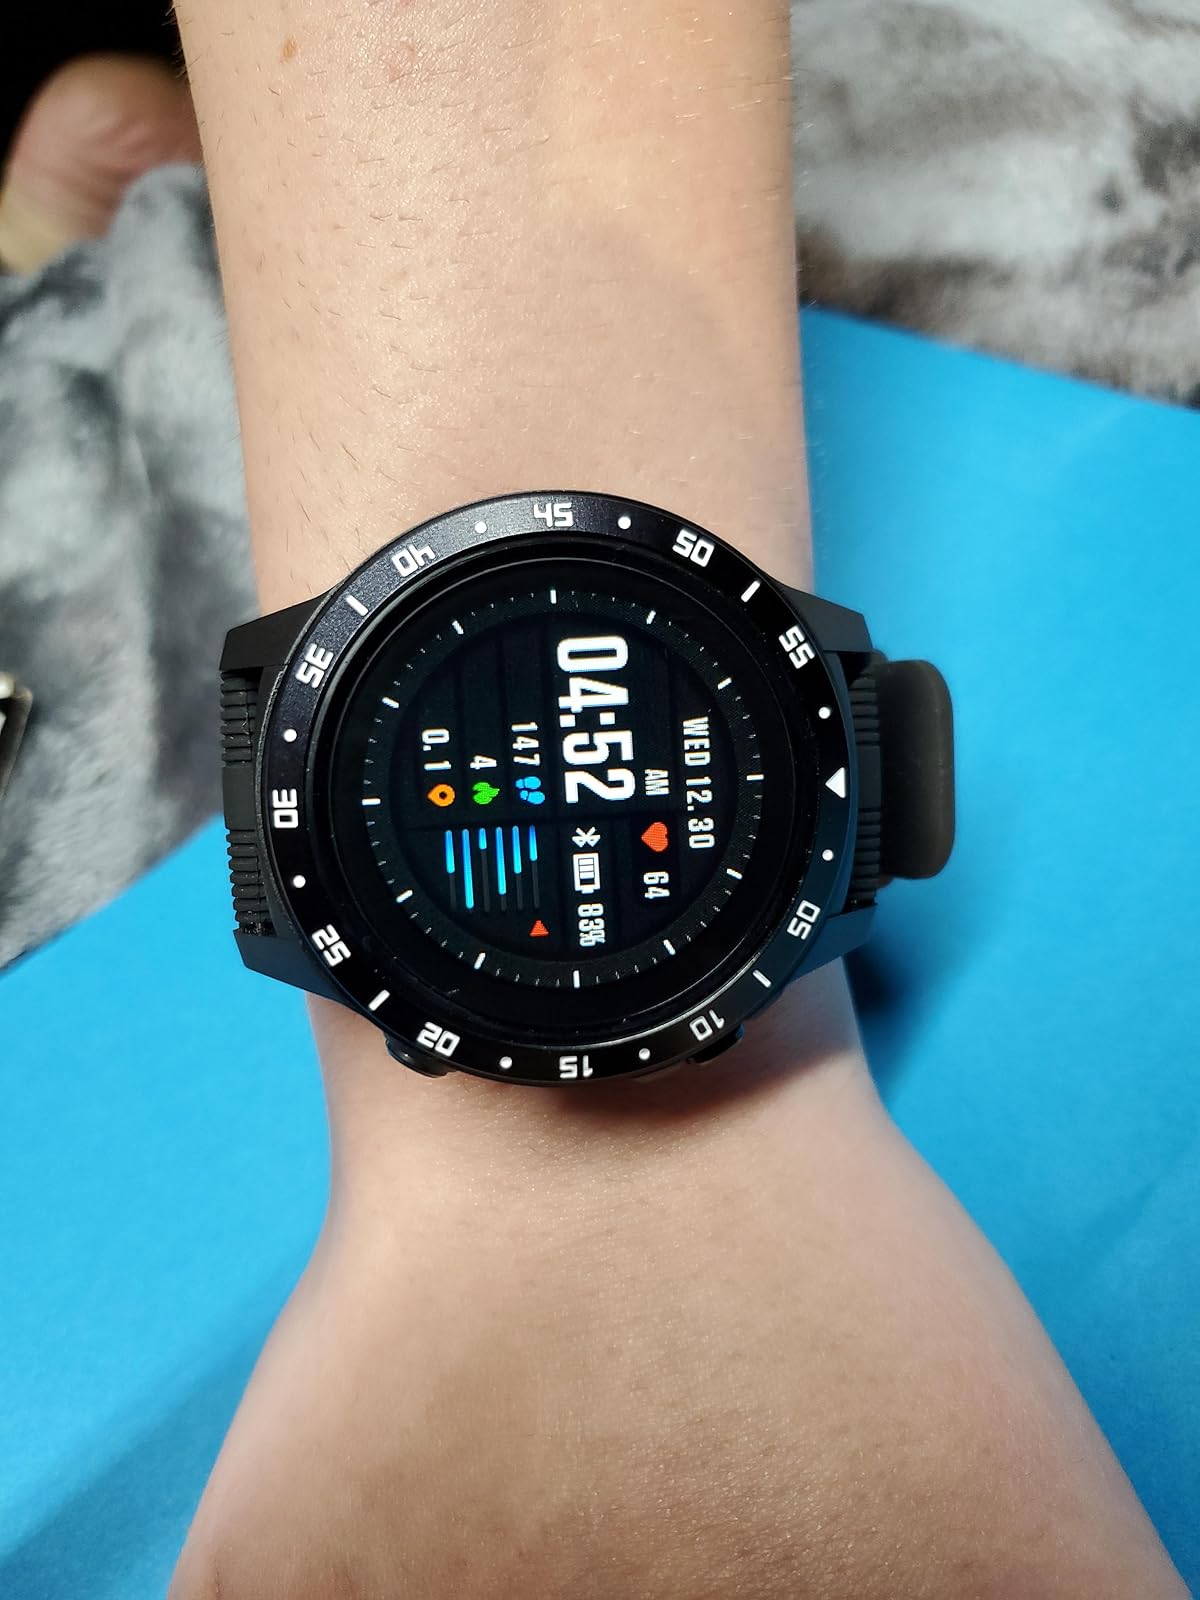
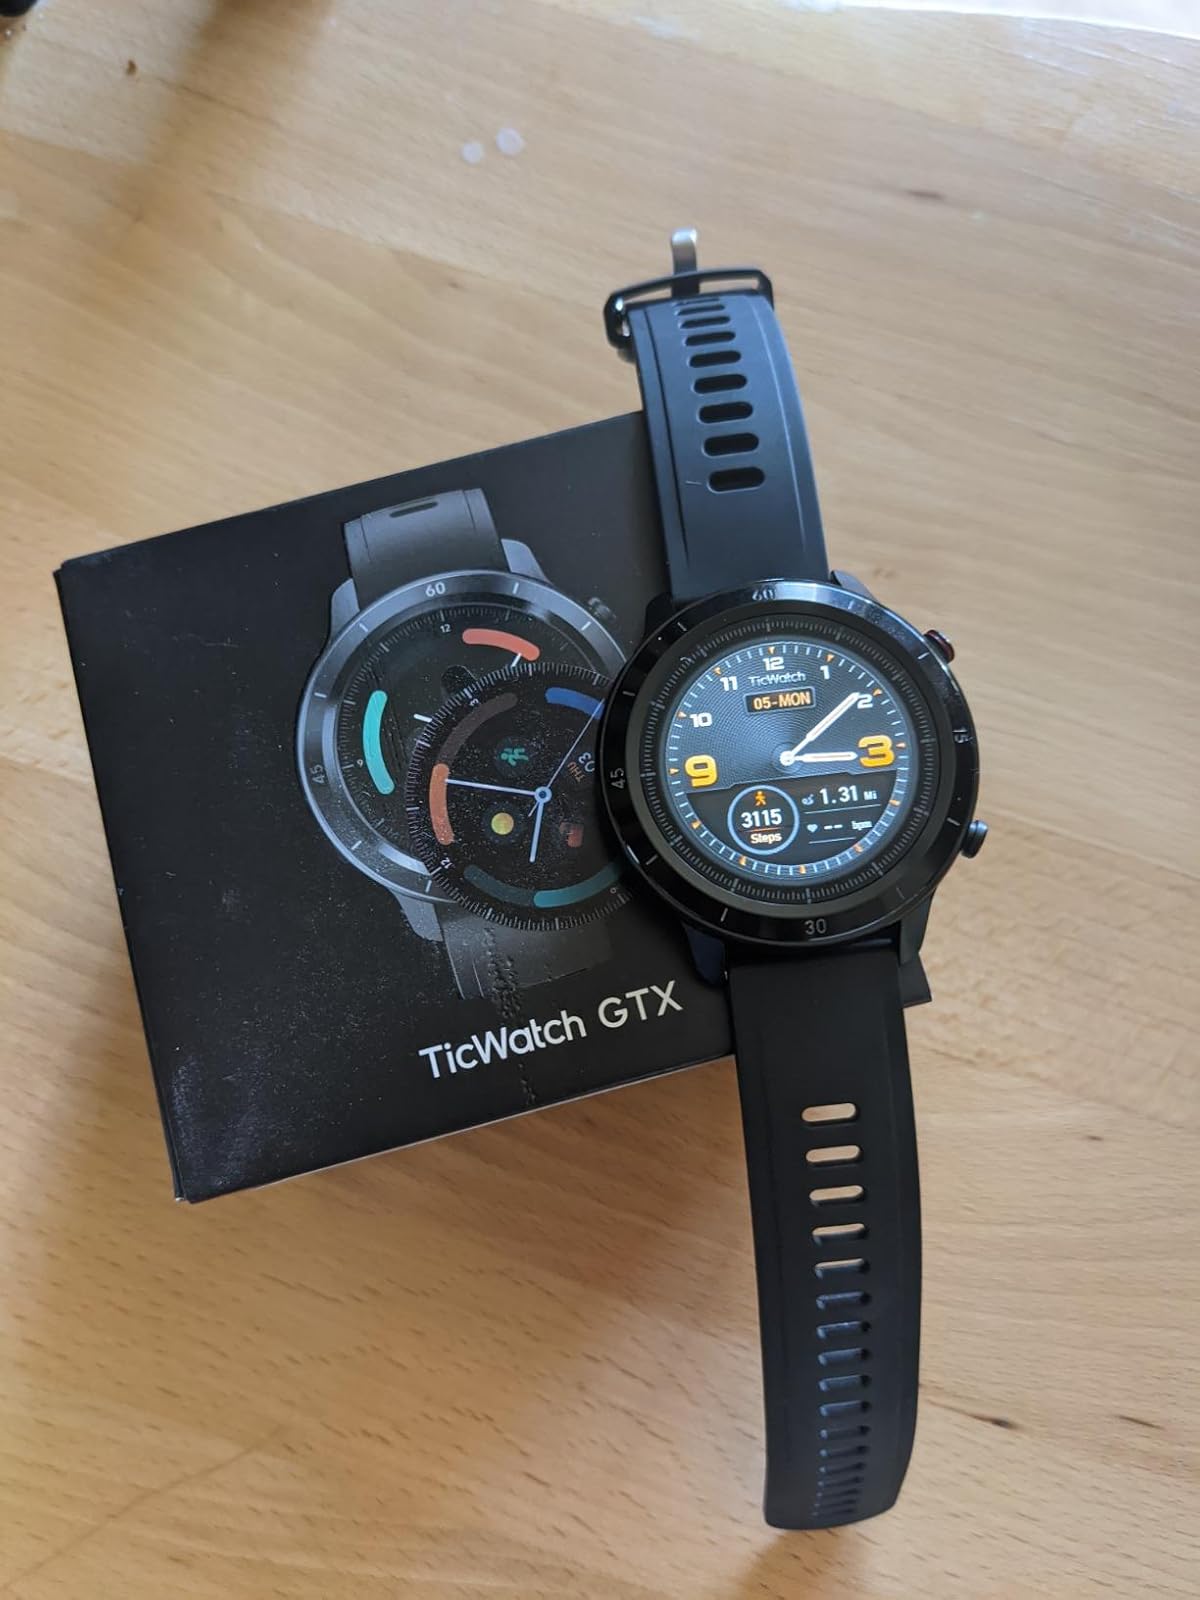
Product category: smartwatch
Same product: no